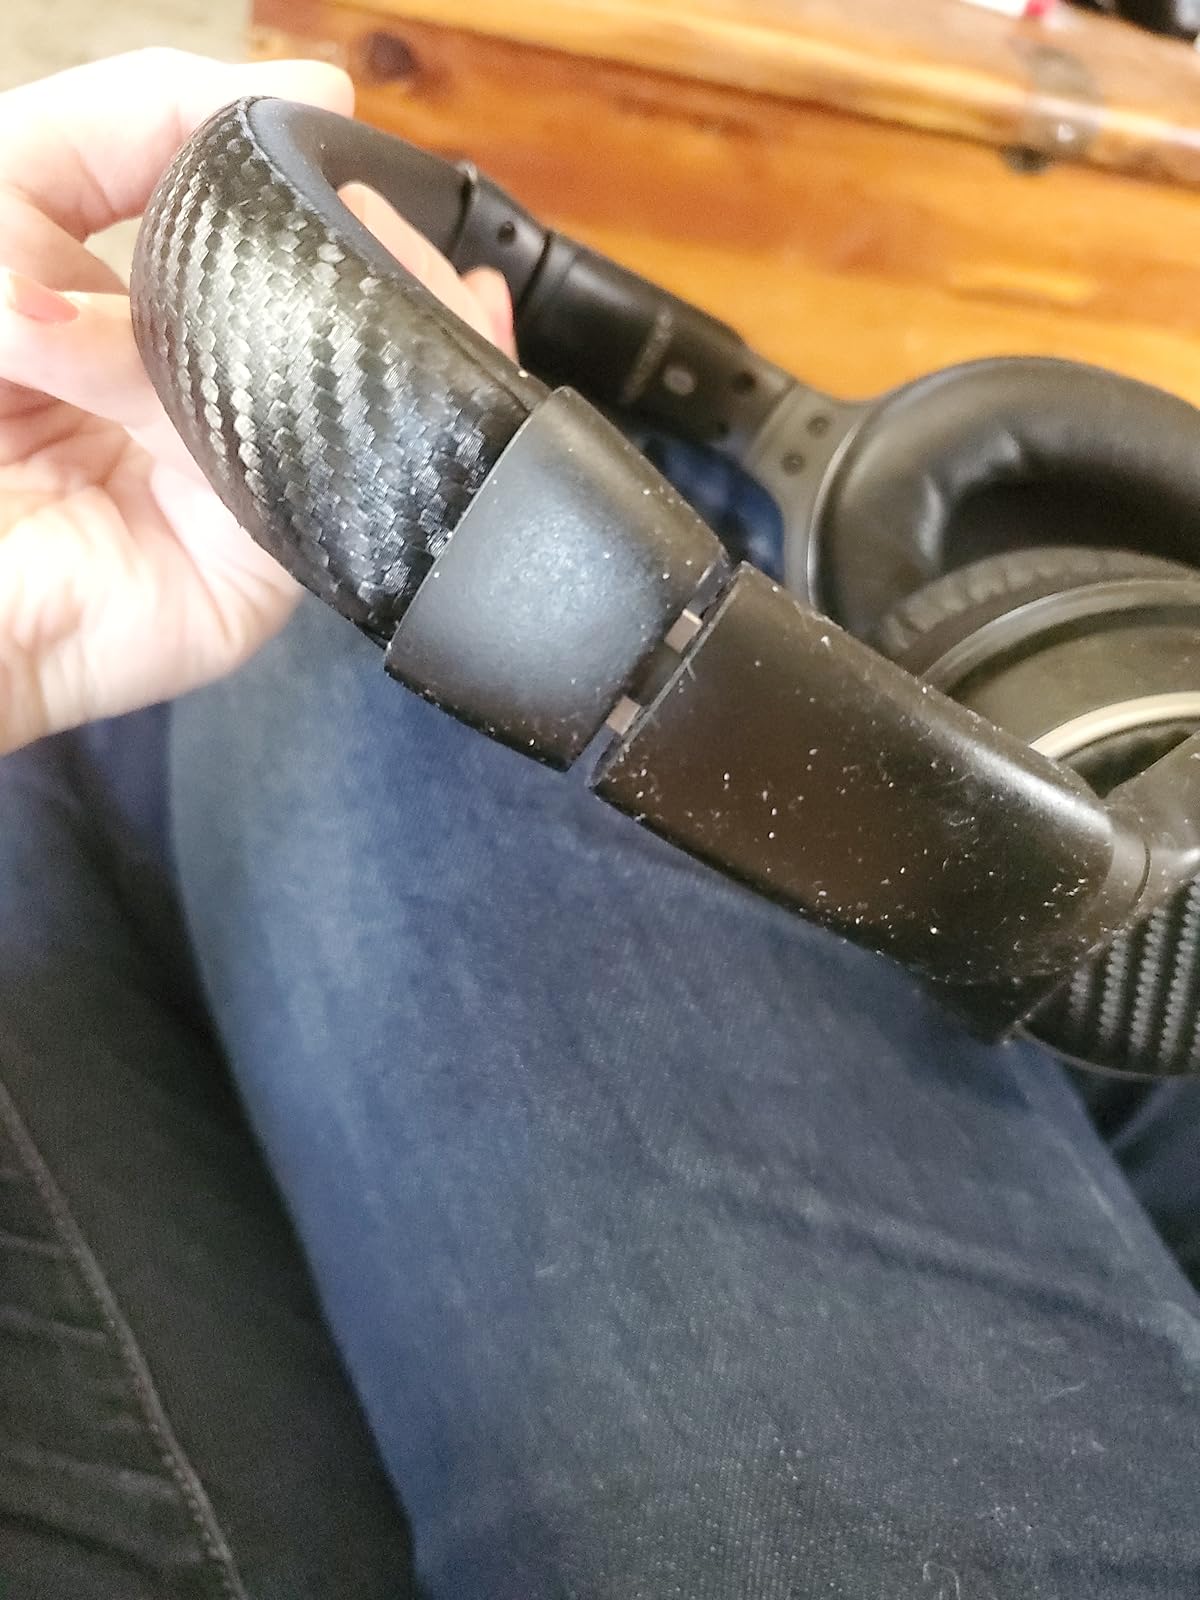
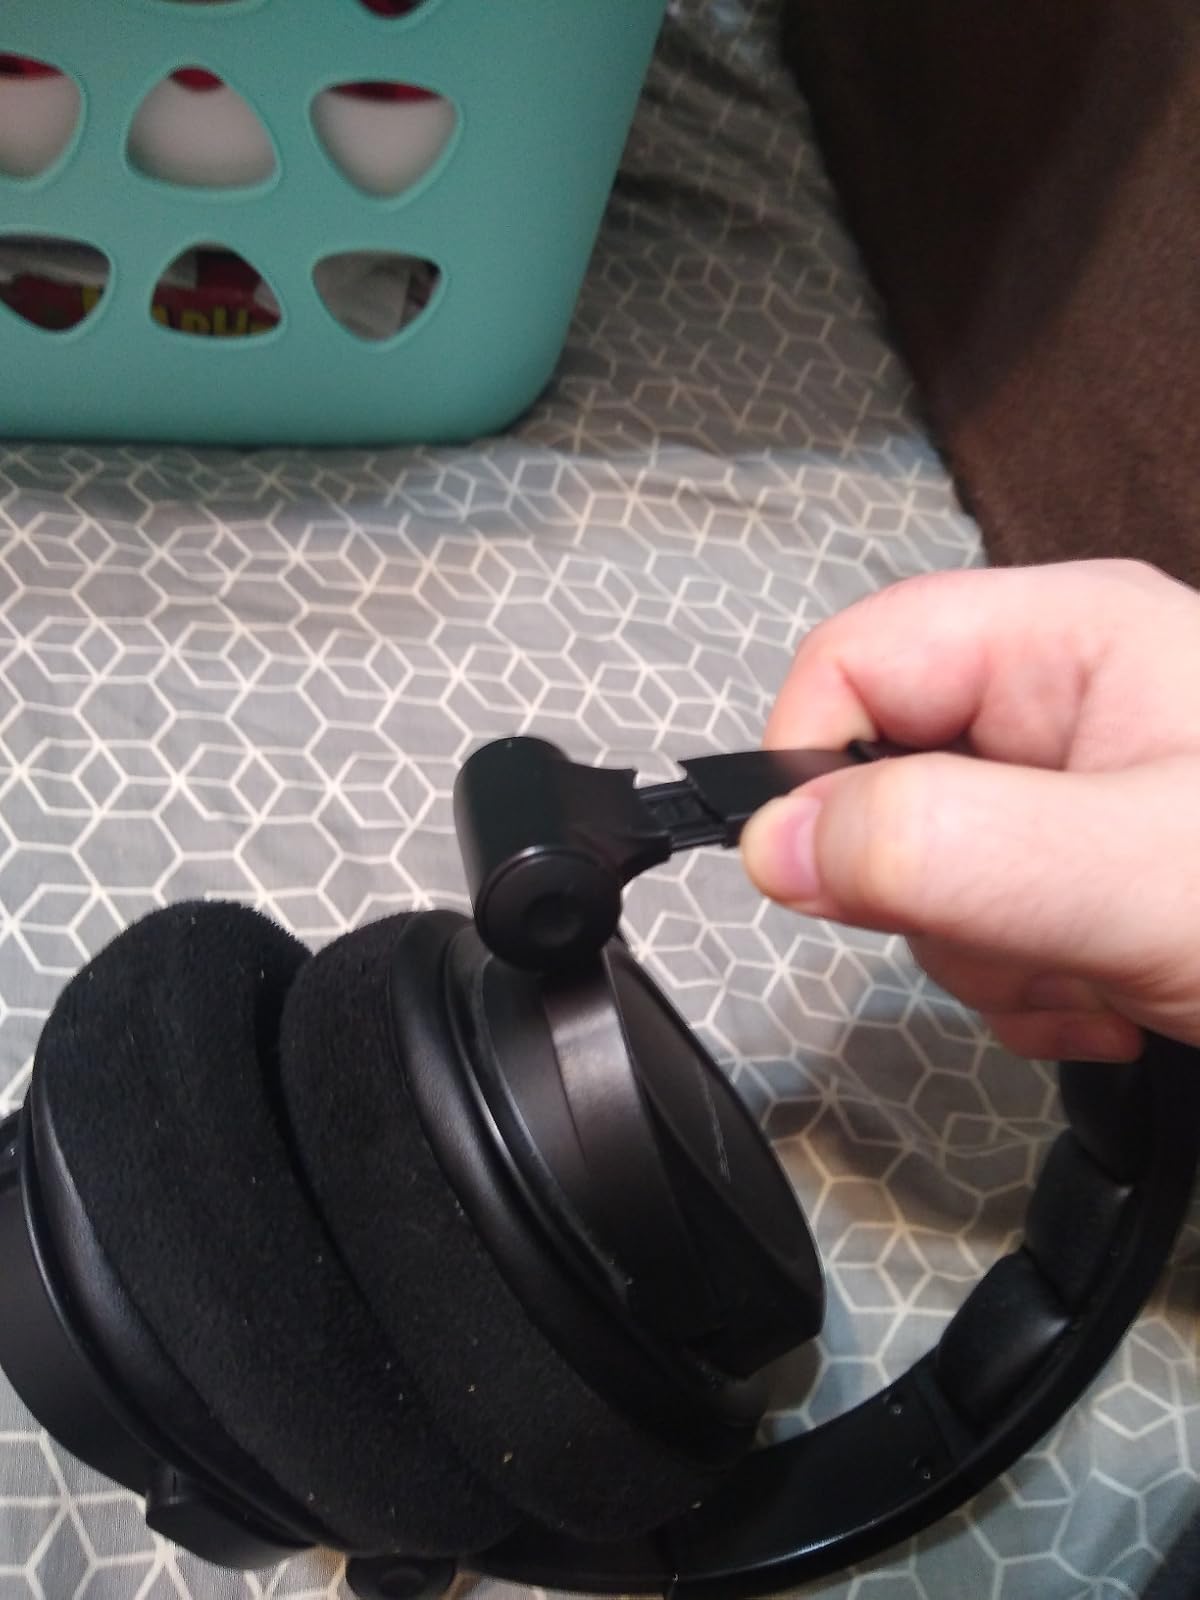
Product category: headphones
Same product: no